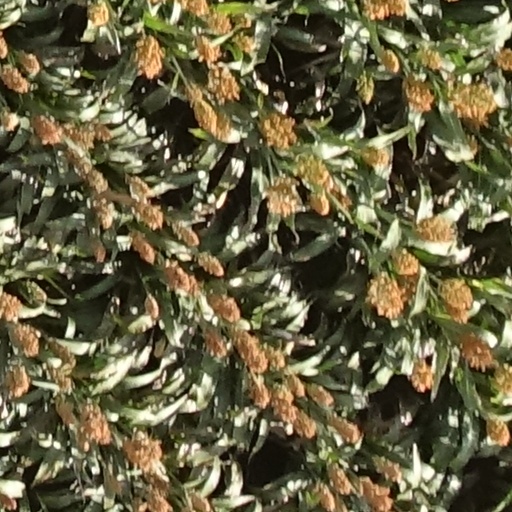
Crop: sorghum